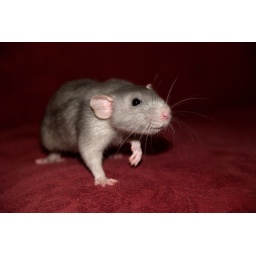
Hmm... I think I'll just check out that weird, flashy, black box thing over there.